George Meade

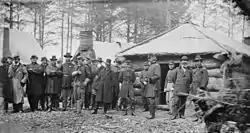
Horse artillery headquarters in Brandy Station, Virginia, February 1864.

The Union Army moved ponderously slowly toward their new positions and Meade lashed out at Maj. Gen. Philip Sheridan and his cavalry corps blaming them for not clearing the road and not informing Meade of the enemy's movements. Grant had brought Sheridan with him from the Western Theater and he found the Army of the Potomac's cavalry corps run down and in poor discipline. Meade and Sheridan clashed over the use of cavalry since the Army of the Potomac had historically used cavalry as couriers, scouting and headquarters guards. Sheridan told Meade that he could "whip Stuart" if Meade let him. Meade reported the conversation to Grant thinking he would reprimand the insubordinate Sheridan, but he replied, "Well, he generally knows what he is talking about. Let him start right out and do it." Meade deferred to Grant's judgment and issued orders to Sheridan to "proceed against the enemy's cavalry" and from May 9 through May 24, sent him on a raid toward Richmond, directly challenging the Confederate cavalry. Sheridan's cavalry had great success, they broke up the Confederate supply lines, liberated hundreds of Union prisoners, mortally wounded Confederate General J.E.B. Stuart and threatened the city of Richmond. However, his departure left the Union Army blind to enemy movements.